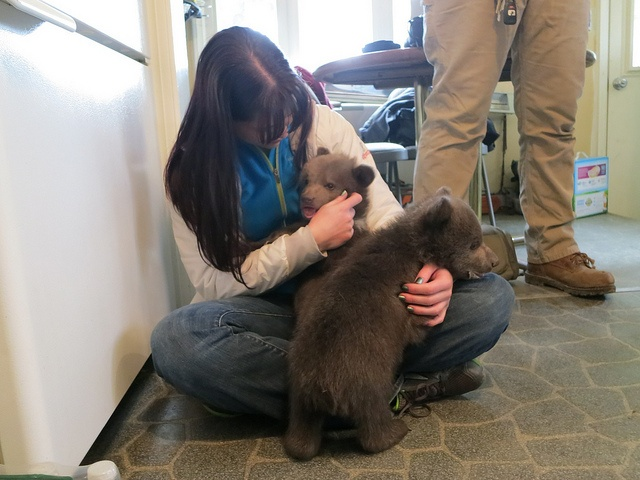
A girl holding two baby bears while sitting on the floor.
two small black bears being held by a volunteer at an animal shelter
A woman sitting on the floor cuddling with two baby bears.
A woman is holding some bear cubs in her lap.
A young woman playing with two baby bears.